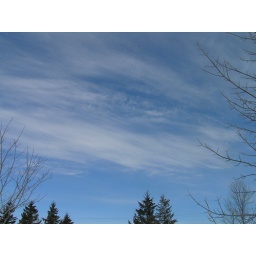
Thin clouds in the sky near my home